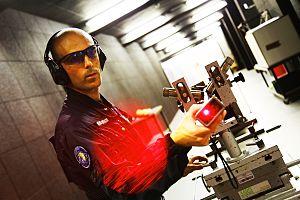
Expertise balistique par un gendarme de l'Institut
L'Institut de recherche criminelle de la Gendarmerie nationale est une unité de la Gendarmerie nationale française, chargée des aspects scientifiques des investigations, avec pour missions :